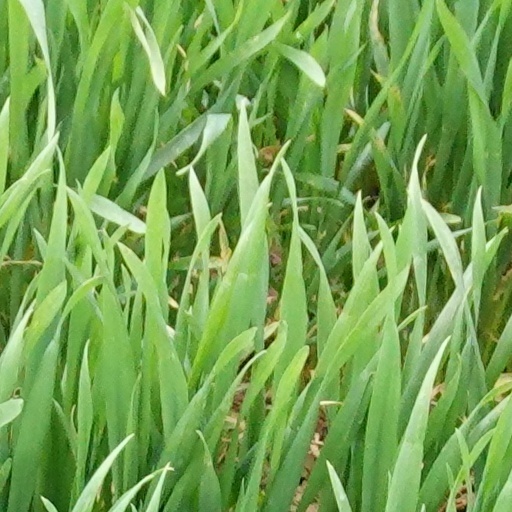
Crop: wheat